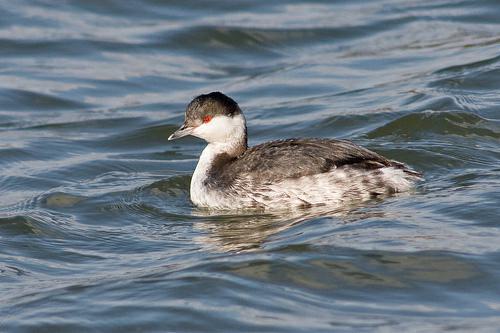
A photo of a horned grebe